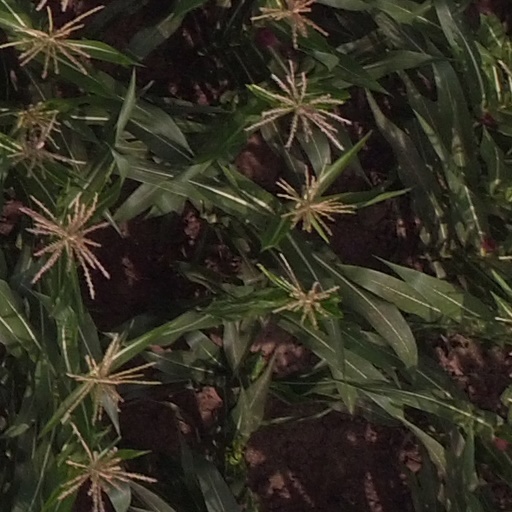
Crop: maize; corn